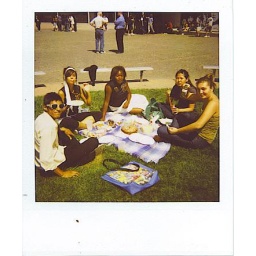
I made a cake and picnic goods for the young man in the glasses and the black angel in the middle.